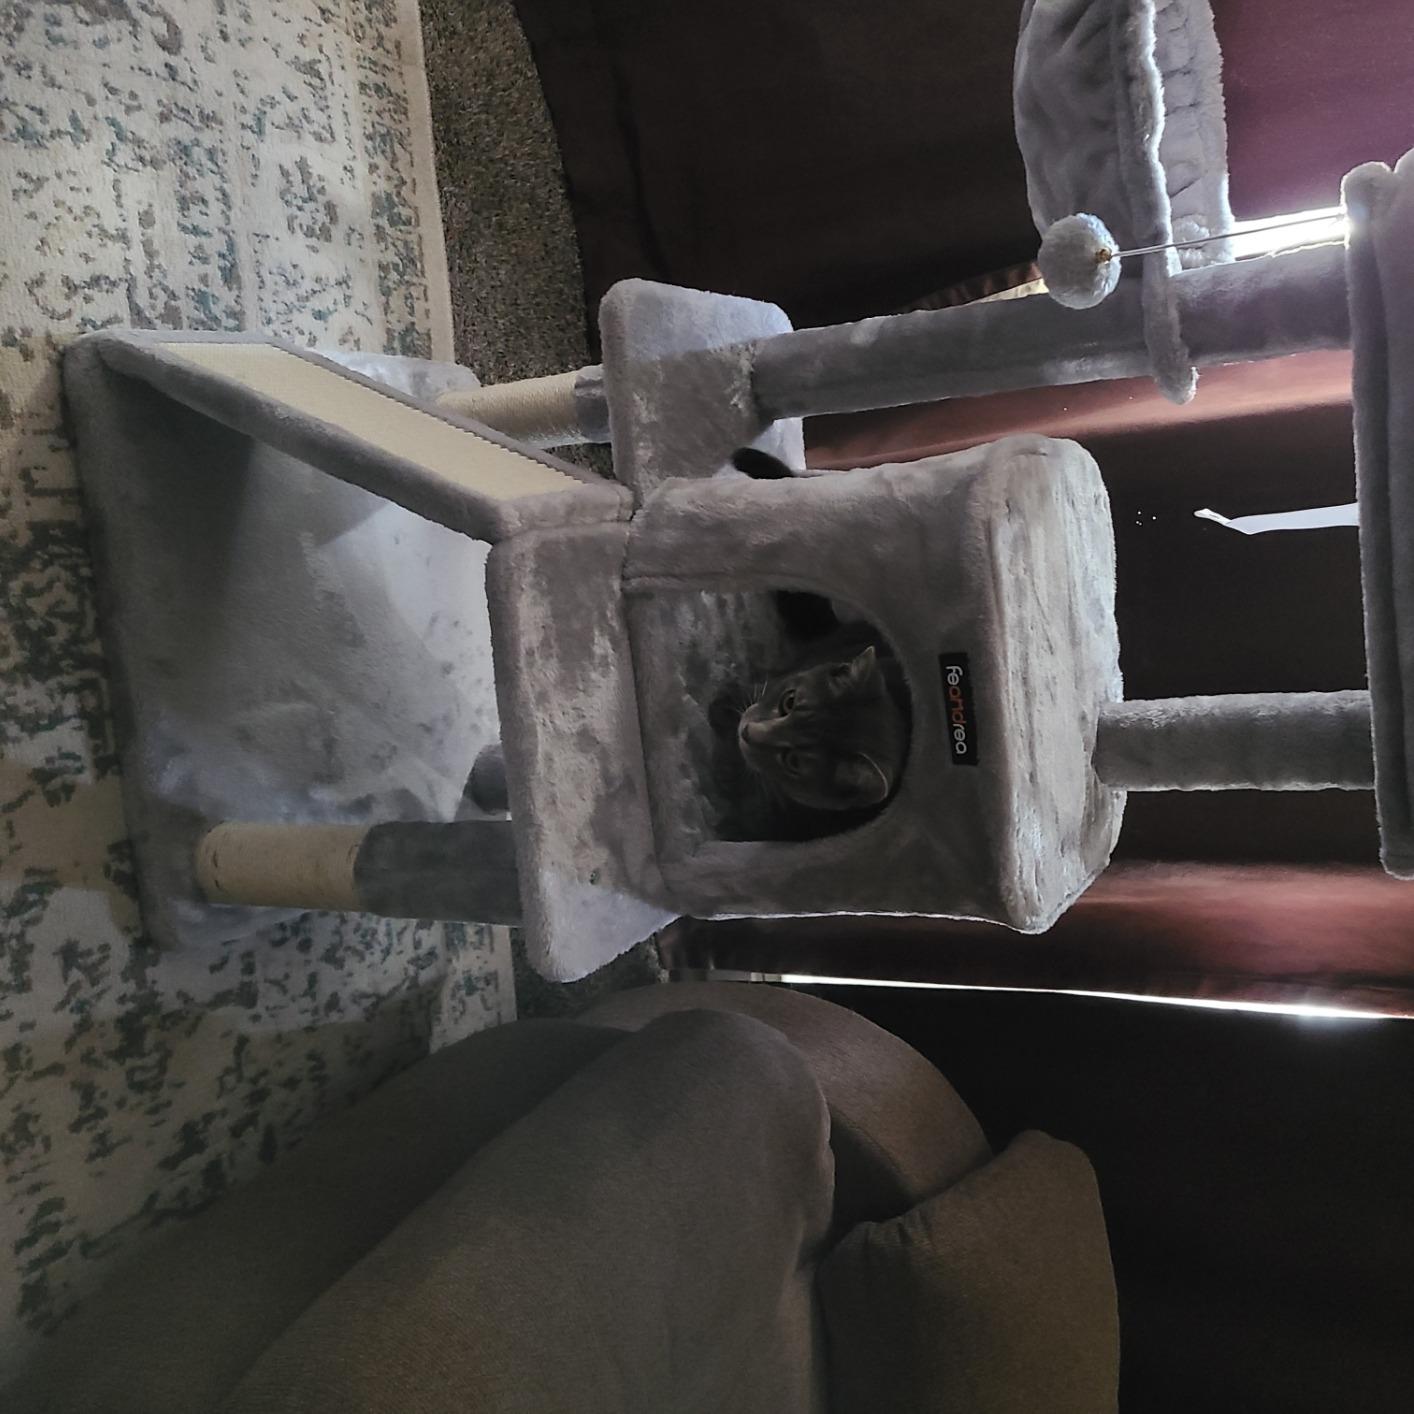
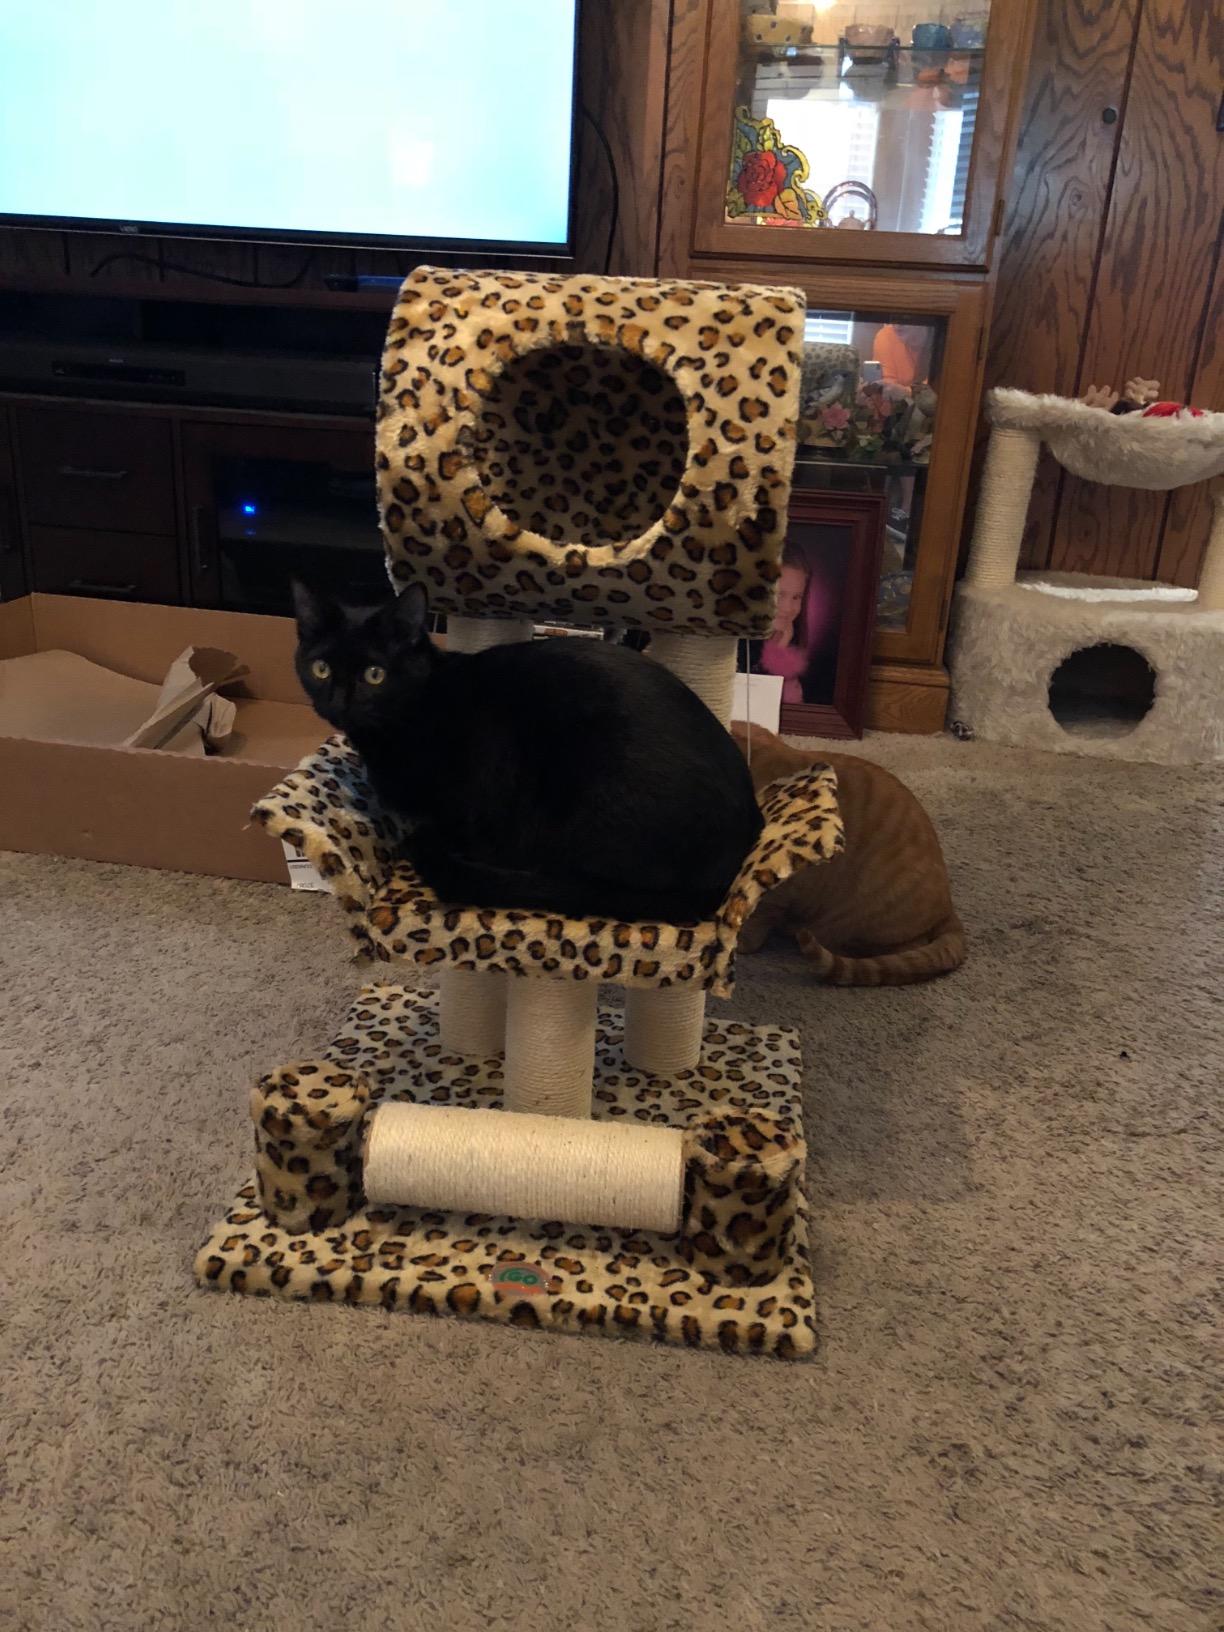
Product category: items_cat tree
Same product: no